Raoul Le Mat

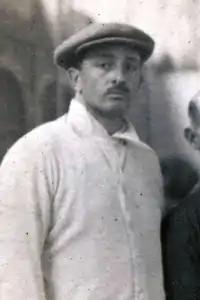
Raoul Le Mat coaching Team Sweden at the 1920 Olympic ice hockey tournament in Antwerp, Belgium

Raoul Le Mat (September 3, 1875 – February 15, 1947) was a French-American film director, and ice hockey coach, most famous for introducing ice hockey in Sweden during the early 1920s.